Flower war

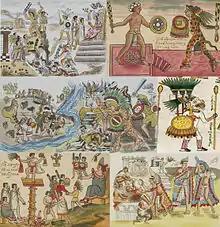

A flower war or flowery war was a ritual war fought intermittently between the Aztec Triple Alliance and its enemies on and off for many years in the vicinity and the regions around the ancient and vital city of Tenochtitlan, probably ending with the arrival of the Spaniards in 1519. Enemies included the city-states of Tlaxcala, Huejotzingo, and Cholula in the Tlaxcala-Pueblan Valley in central Mexico. In these wars, participants would fight according to a set of conventions.